Clinton Gilbert Abbott

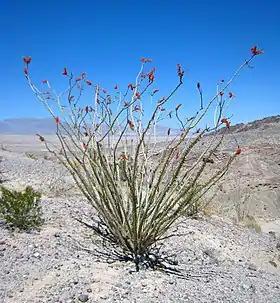
Abbott proposed the establishment of a state park in the Borrego Valley. (Flowering Ocotillo "Fouquieria splendens" photographed above Hawk Canyon at Anza-Borrego Desert State Park, California)

Abbott was a member of the American Ornithologists Union, the Western Society of Naturalists, the Cooper Ornithological Society, the National Audubon Society, the International Committee for Wildlife Protection, the American Society of Mammalogists, and many other professional societies.